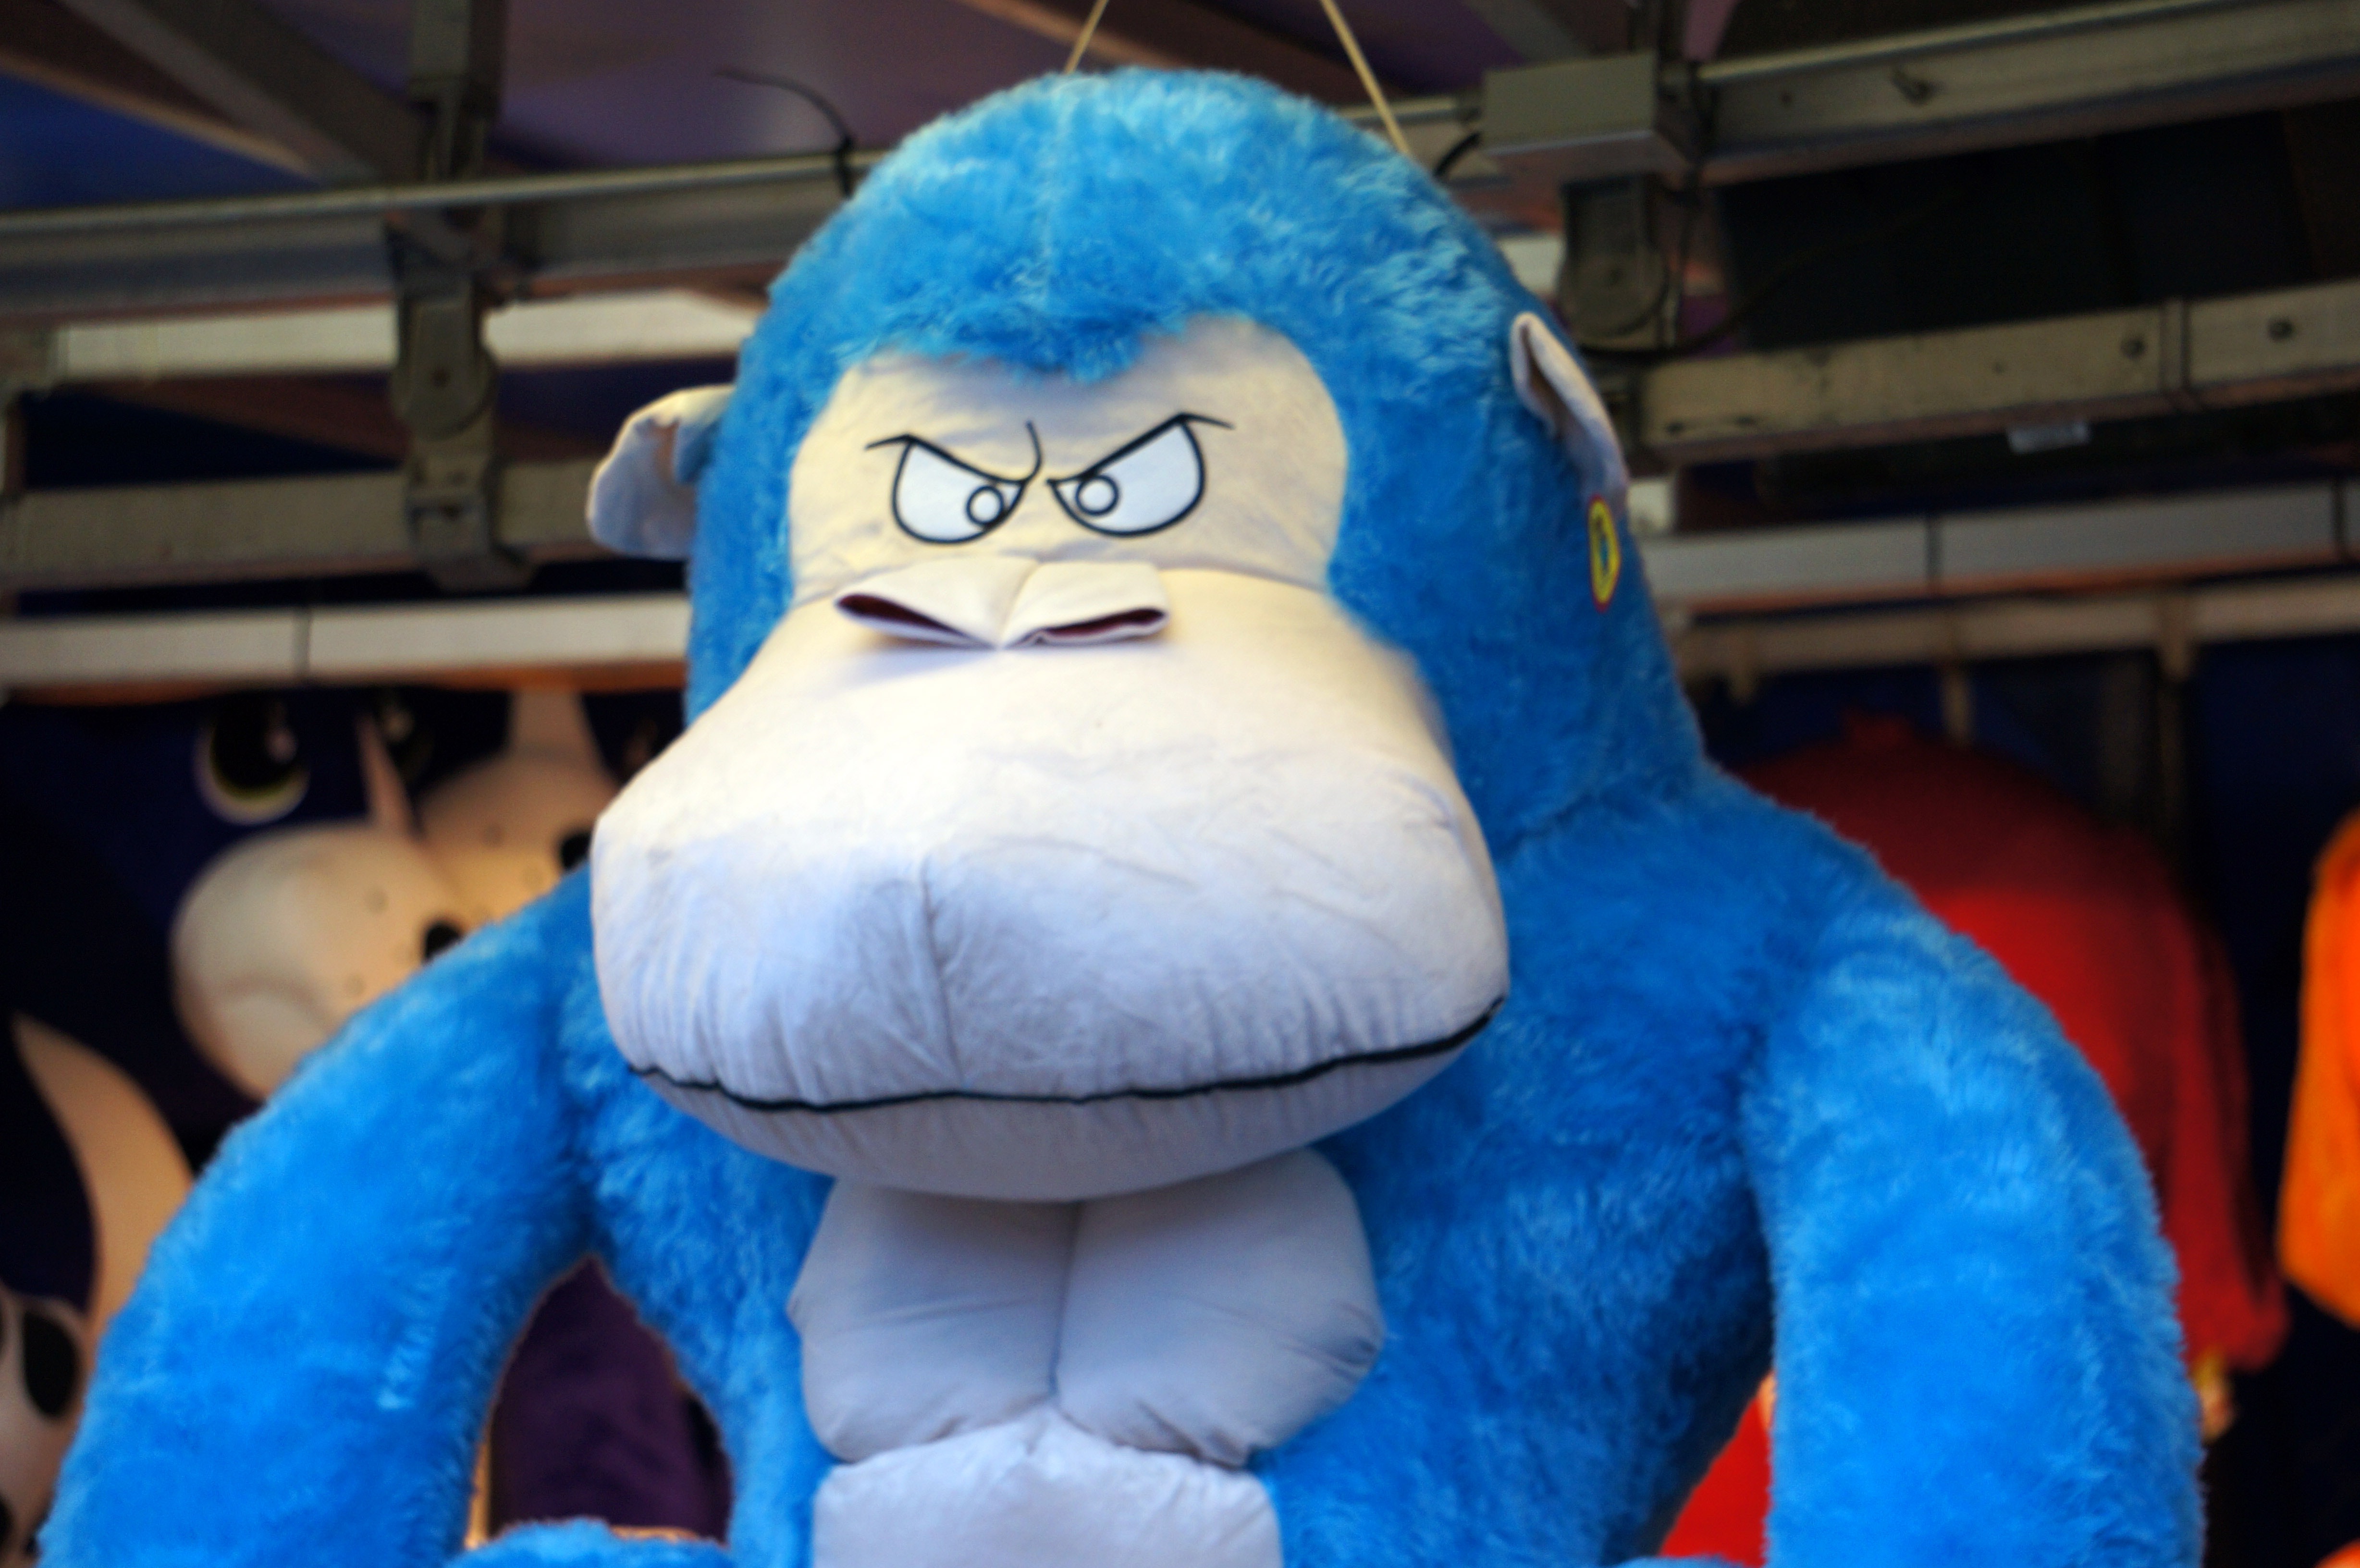
game, play, celebration, carnival, park, blue, hanging, colorful, monkey, toy, gorilla, fairground, textile, festival, fun, angry, plush, amusement, stuffed animal, midway, costume, mascot, fair, luck, entertainment, win, winning, prizes, prize, state fair, grimace, stuffed toy, midway game, midway games